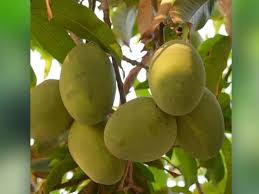
Label: Mango